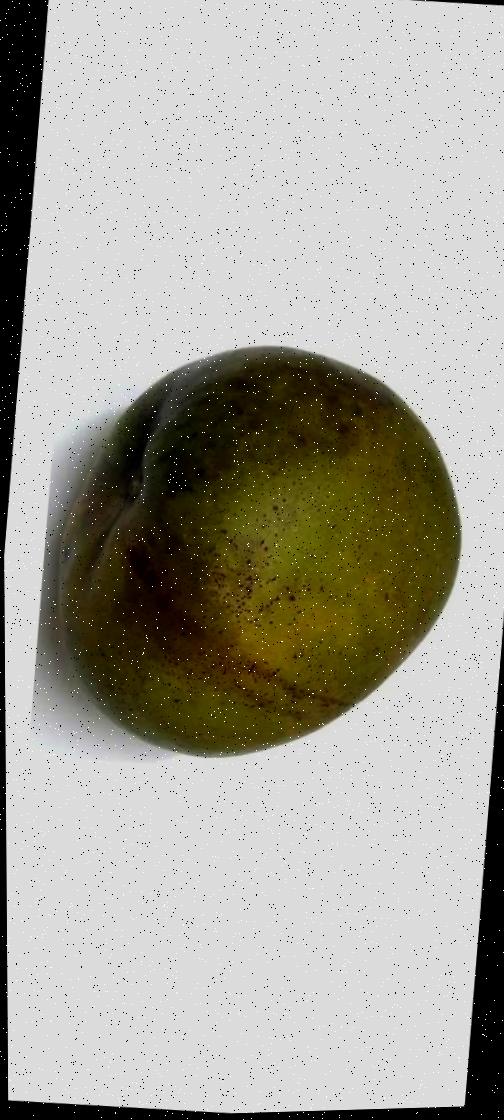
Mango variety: Bari-4